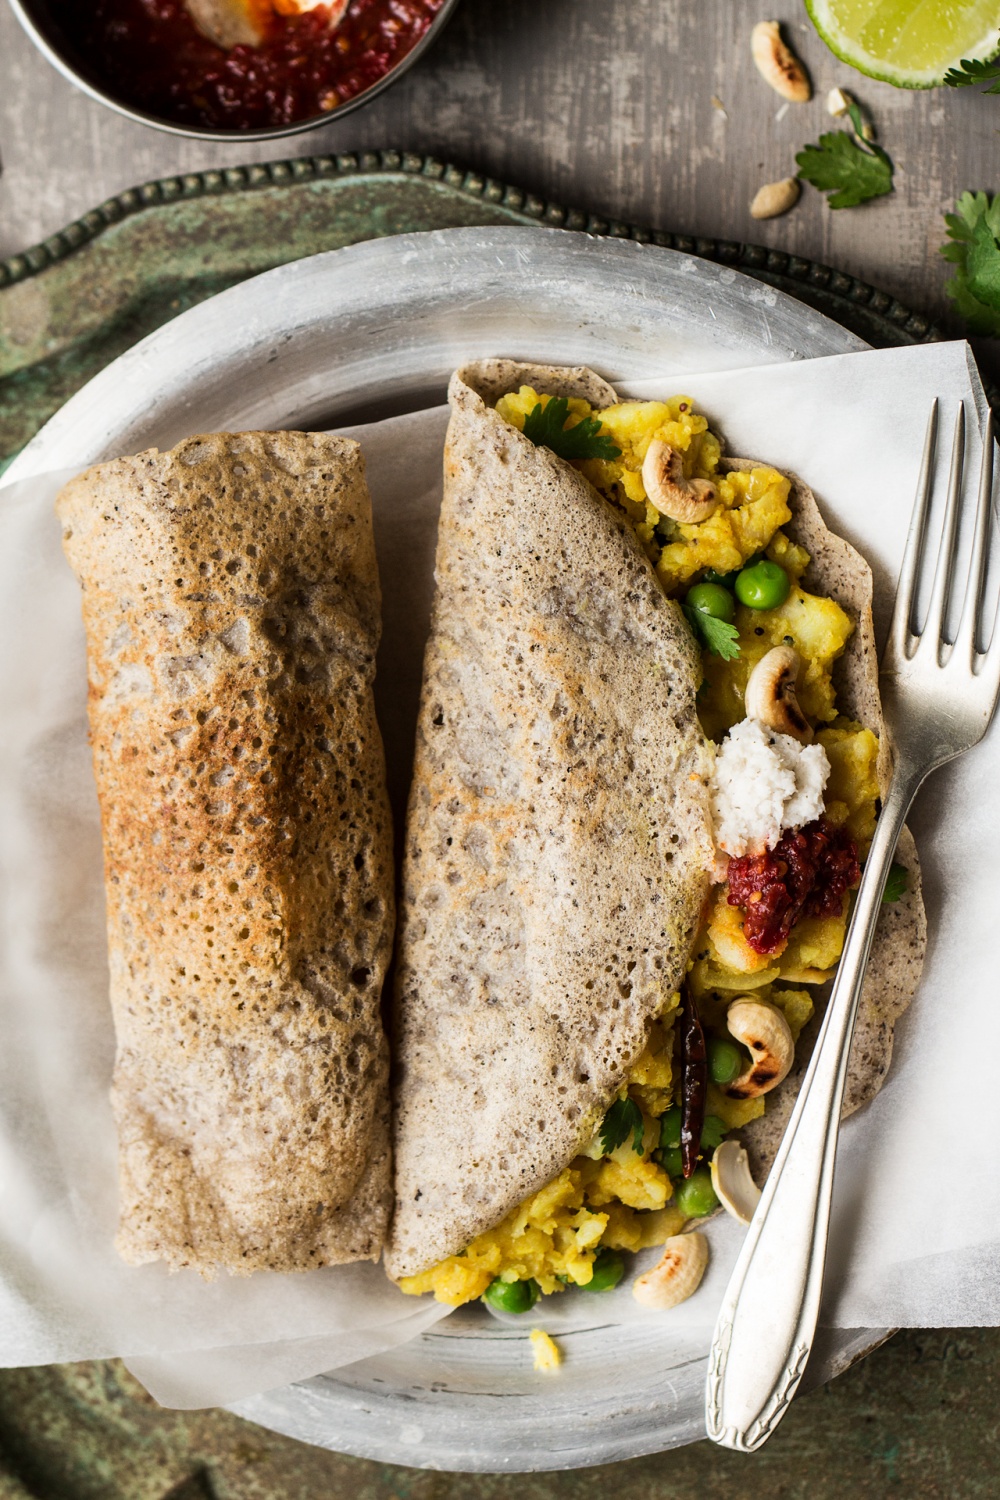
Dish: masala_dosa